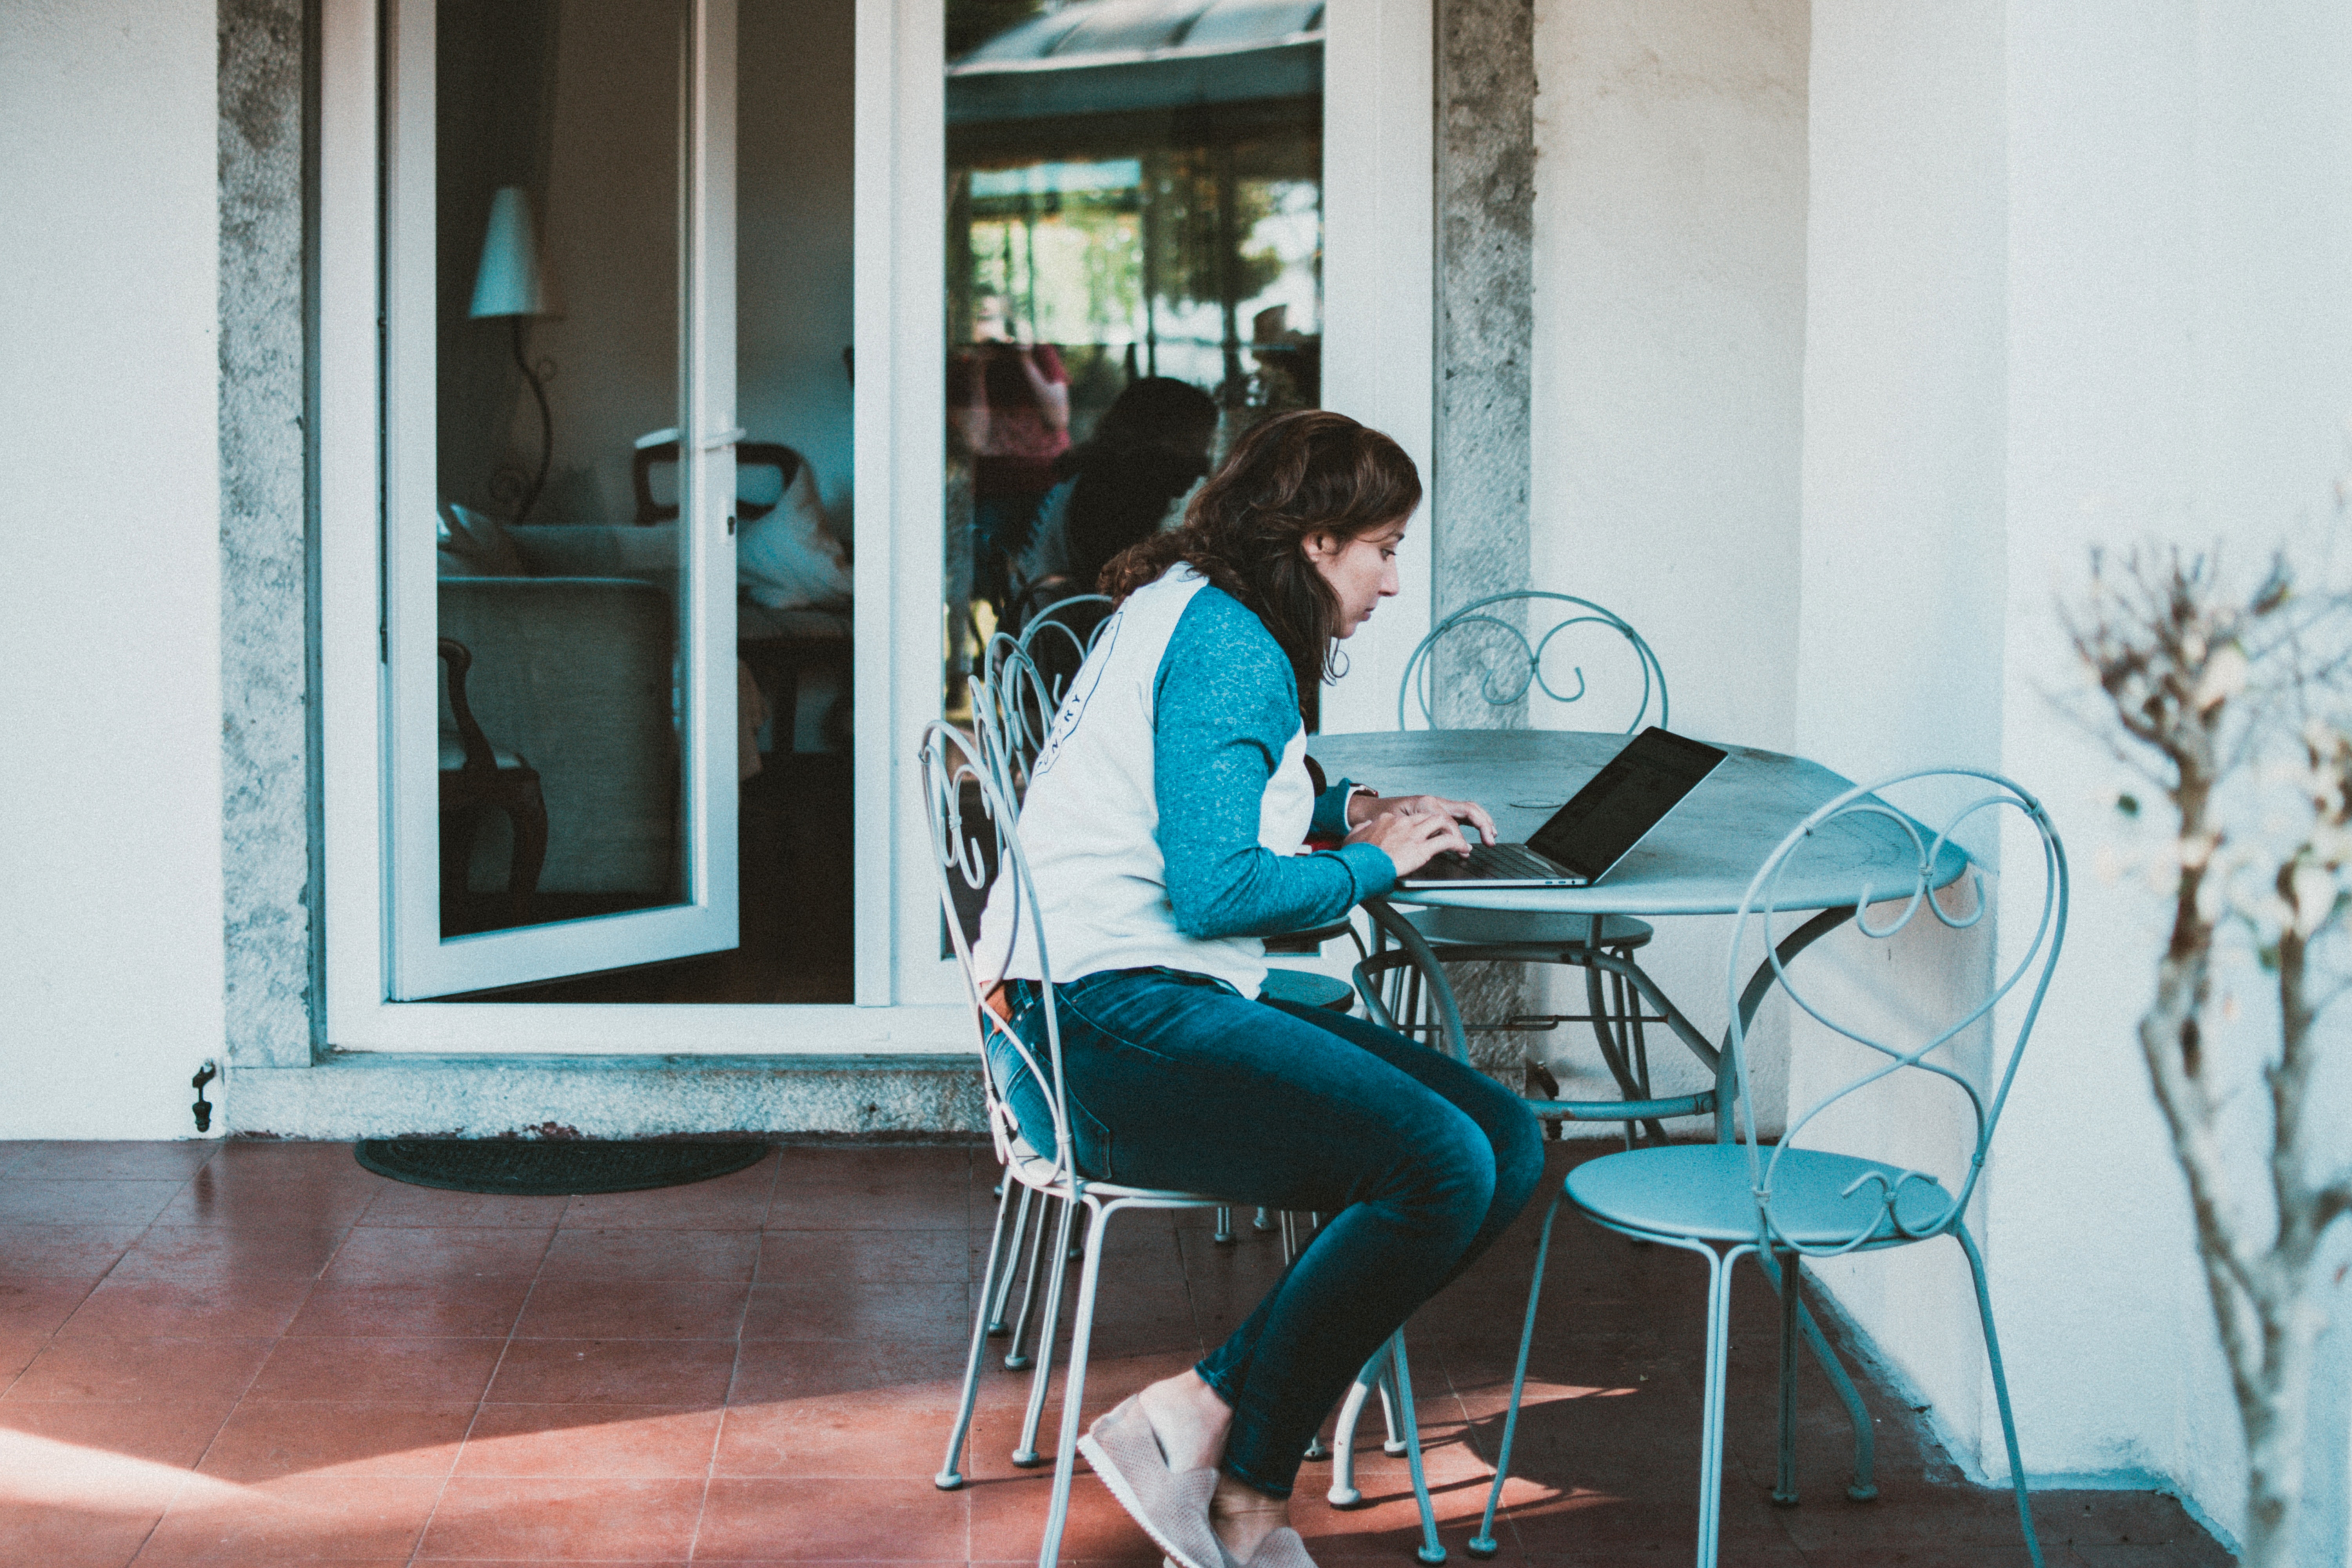
blue, white, green, turquoise, sitting, chair, furniture, room, interior design, photography, window, table, house, comfort, vacation, door